Tiferet Yisrael Synagogue

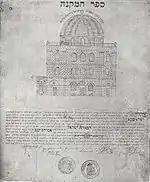
Acquisition scroll, 1872

The synagogue was built in the 1860s by the followers of Rabbi Yisrael Friedman of Ruzhin and his son Rabbi Avrohom Yaakov of Sadigura, and was named "Tiferet Yisrael" after Reb Yisrael—"tiferet" means "glory" or "splendour" in Hebrew, and Rabbi Yisrael was famous for conducting his court with a regal display of gold and wealth. Nevertheless, the strong involvement of Nissan Bak, led to the widespread use of the name "Nissan Bak synagogue".